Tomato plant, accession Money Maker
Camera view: vertical (180 deg); turntable rotation: 210 degrees
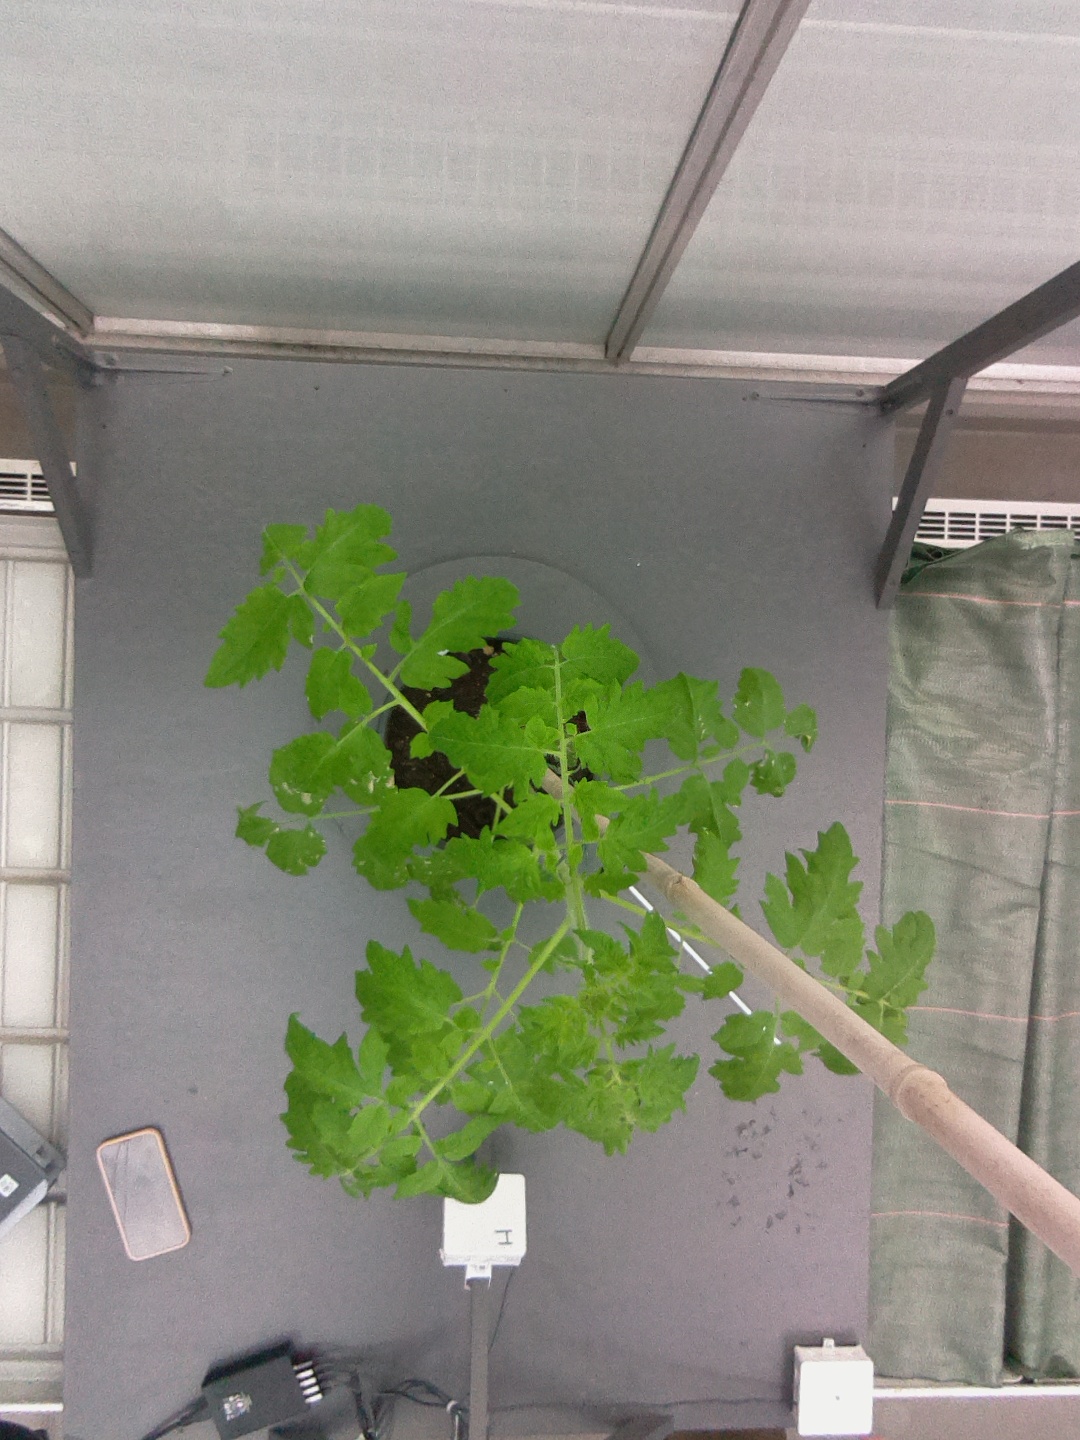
BBCH growth stage 52: 2 inflorescences visible